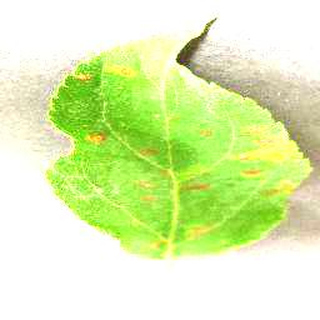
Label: apple_cedar_apple_rust